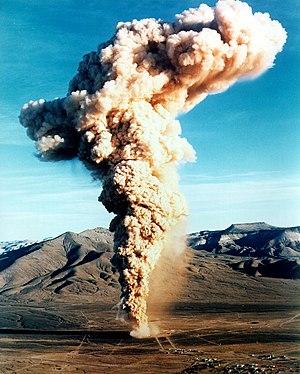
Le 18 décembre 1970, le test nucléaire souterrain Baneberry, au site de test du Nevada à laisser s'échapper de la radioactivité dans l'atmosphère. Baneberry avait une puissance de dix kilotonnes . Il était enterré à environ 275 mètres sous la surface de la plaine du Yucca, proche de la bordure Nord du NTS.
Un essai nucléaire souterrain fait référence à un essai nucléaire effectué en sous-sol. Lorsque l'engin explosif est enterré à une profondeur suffisante, l'explosion peut être contenue, sans rejet de matières radioactives dans l'atmosphère.
Cette liste d'accidents nucléaires recense les accidents connus impliquant du matériel nucléaire. Dans certains cas, ces accidents ont causé des maladies et/ou des décès par contamination radioactive. D'autres cas ont causé des rejets accidentels de matériaux radioactifs, sans que des effets sanitaires n'aient pu y être formellement reliés. D'autres encore n'ont pas causé de contamination, et sont mentionnés ici à cause des tensions qu'ils ont suscitées.